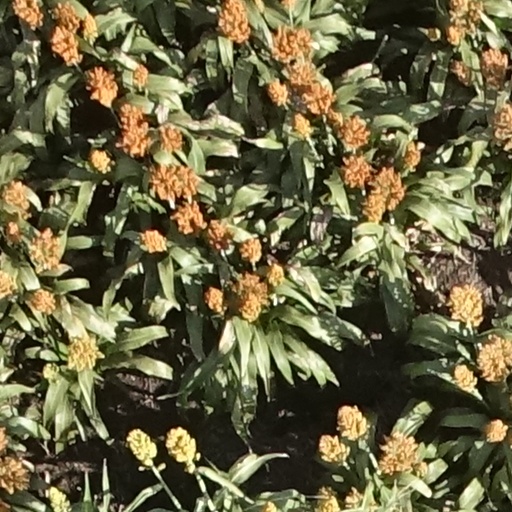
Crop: sorghum